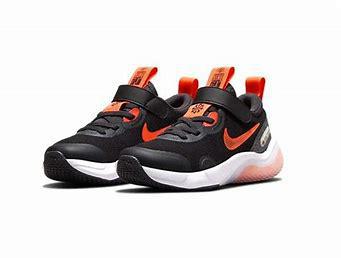
Brand: Nike
Model: Explor Next Nature